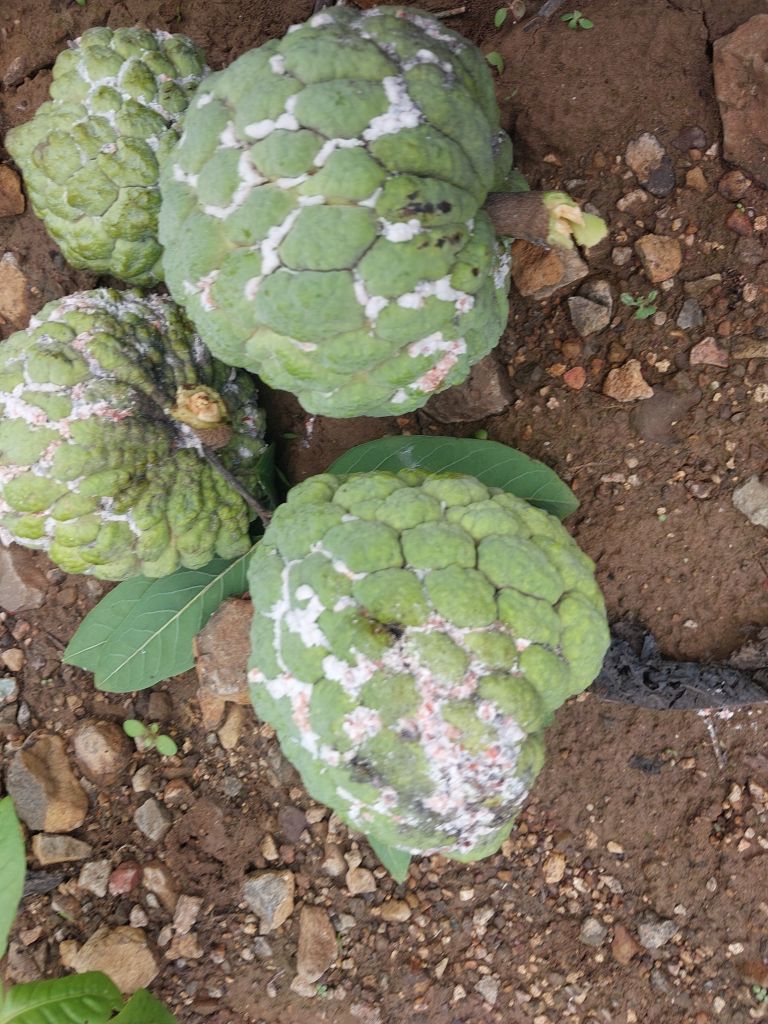
Disease label: Mealy Bug